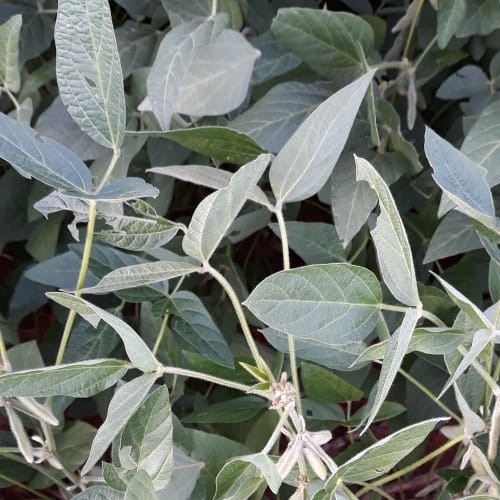
Label: Caterpillar